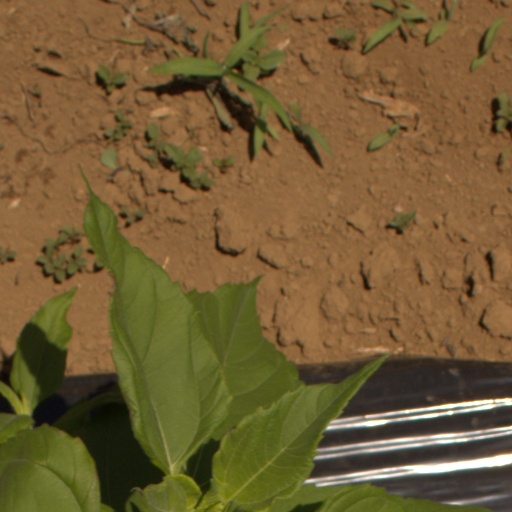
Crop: Jerusalem artichoke